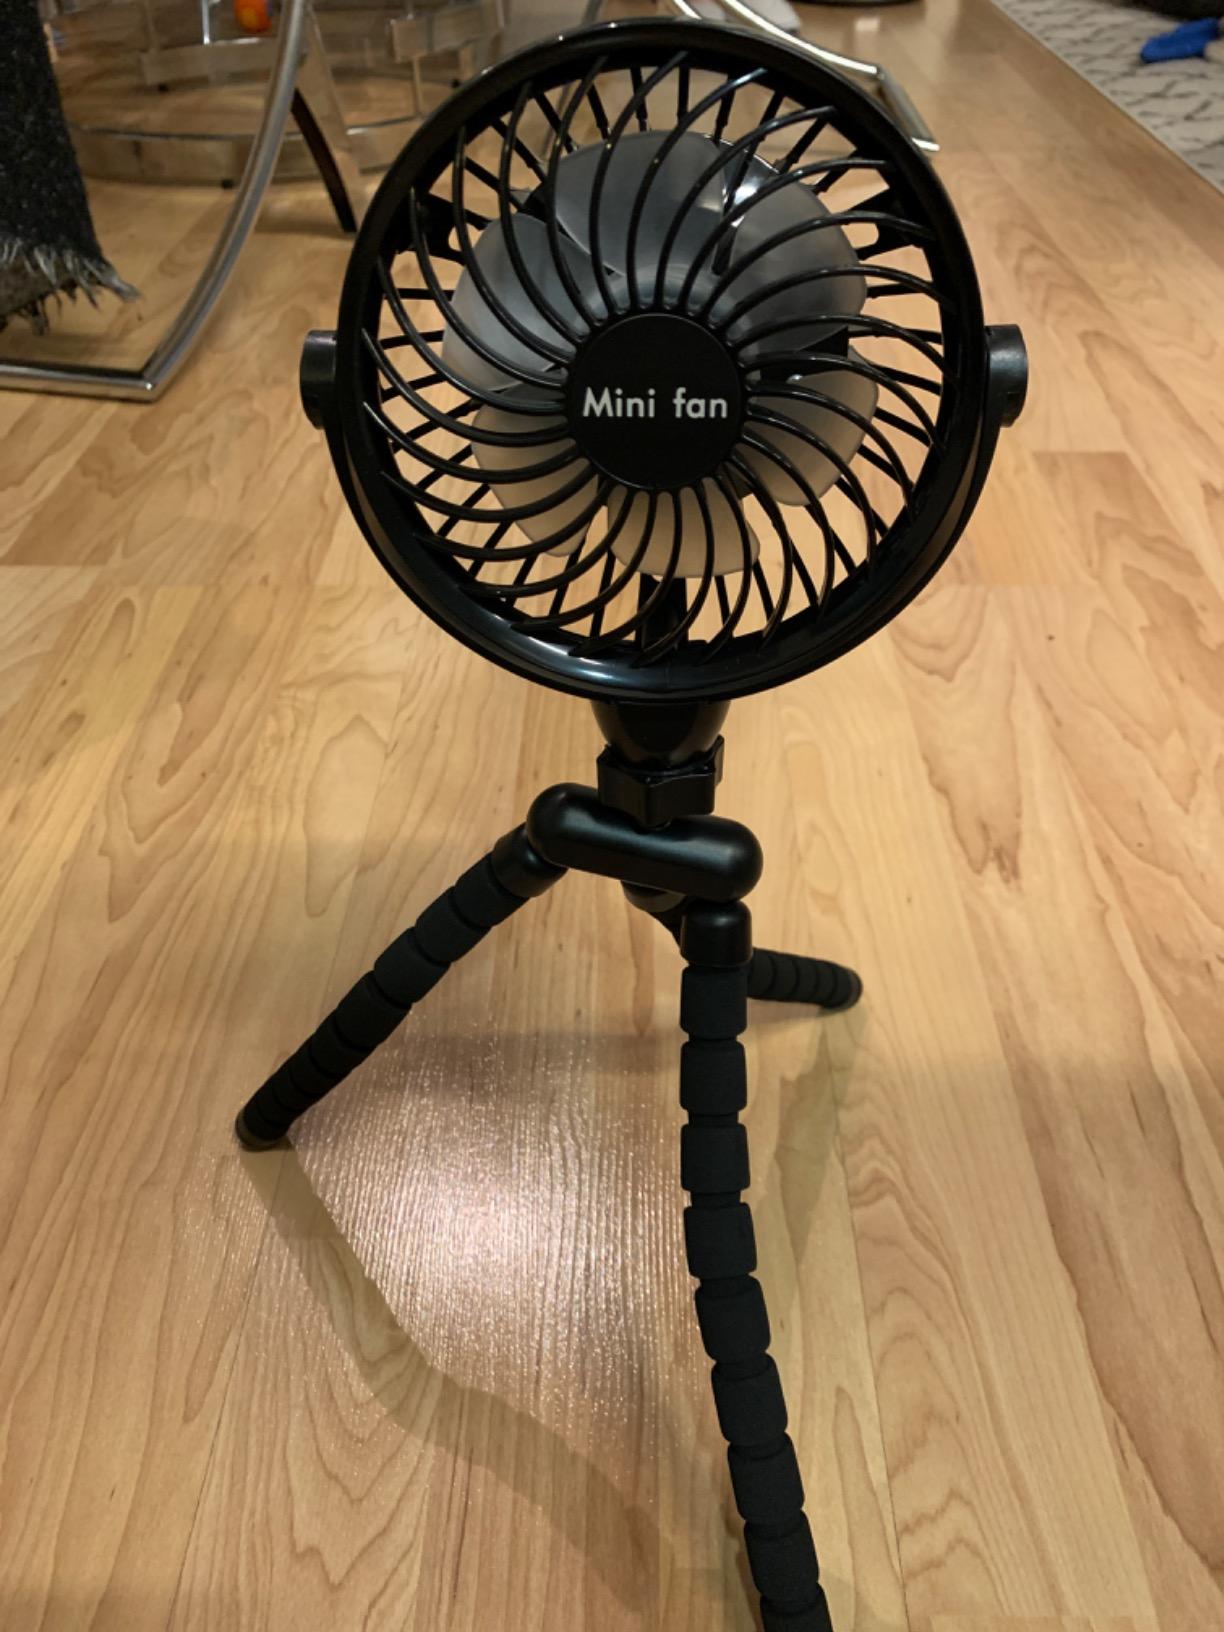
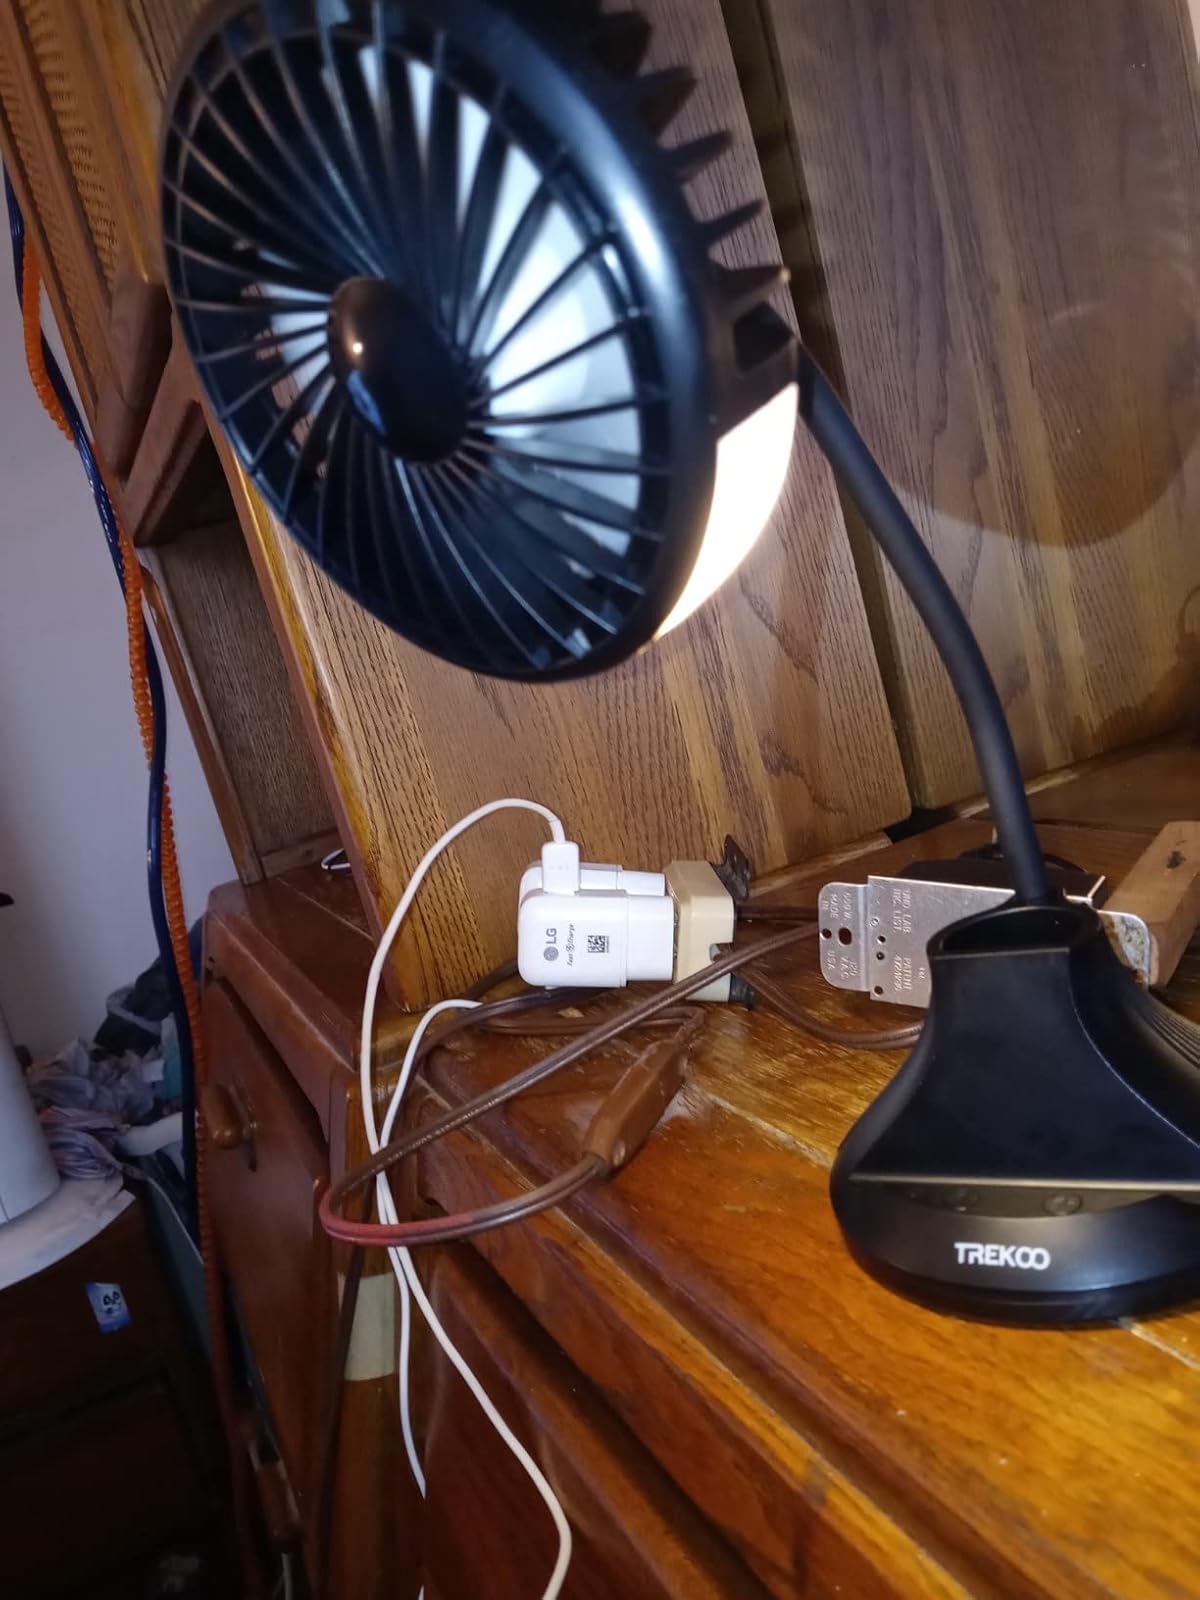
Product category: fan
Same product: no